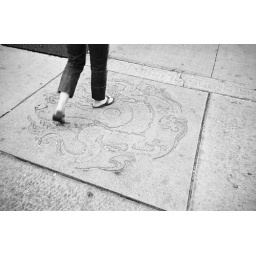
A picture of the ground in chinatown in chicago where large symbols were pressed into the concrete of every street corner.